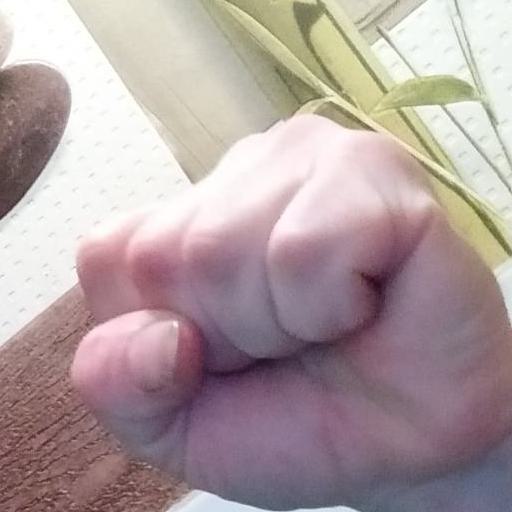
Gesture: fist